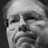
Emotion: sad